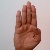
The image shows a hand gesture representing the letter 'B' in Indian Sign Language.